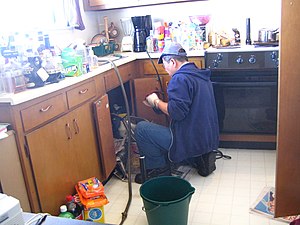
Blikkenslager
En blikkenslager på arbejde
En blikkenslager er en håndværker, som hovedsageligt beskæftiger sig med blikarbejde. Det vil sige tagrender, afdækning af skotrender, afdækning rundt om eksempelvis altaner og karnapper, kviste og så videre. Det er også blikkenslageren, der lægger tag på carporten – næsten uanset hvilket metal det drejer sig om. Blikkenslagervirksomheder er ofte også autoriserede på VVS-området, så de kan lave reparation af vand - og afløbsinstallationer, når de har kloakautorisation. Virksomhederne er oftest medlemmer af en arbejdsgiverforening, hvoraf TEKNIQ - Installatørernes Organisation er den største og organiserer 2.800 virksomheder, og som har de mange, gamle blikkenslagerlaug som medlemmer.